Long Island Sound link

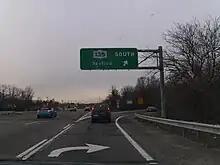
NY 135 sign on NY 25 eastbound

In 1957, a plan for a bridge to Westchester County across Long Island Sound was first proposed by Charles H. Sells, a former commissioner for the New York State Department of Public Works. His proposal for the Oyster Bay – Rye Bridge, along with an eastern bridge between Orient Point and Watch Hill, Rhode Island, were two proposed bridge routes off Long Island. Sells, however, suggested that the bridges' construction would not be necessary until Long Island's traffic and commuting began to increase.